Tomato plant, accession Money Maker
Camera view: tilt-top (135 deg); turntable rotation: 270 degrees
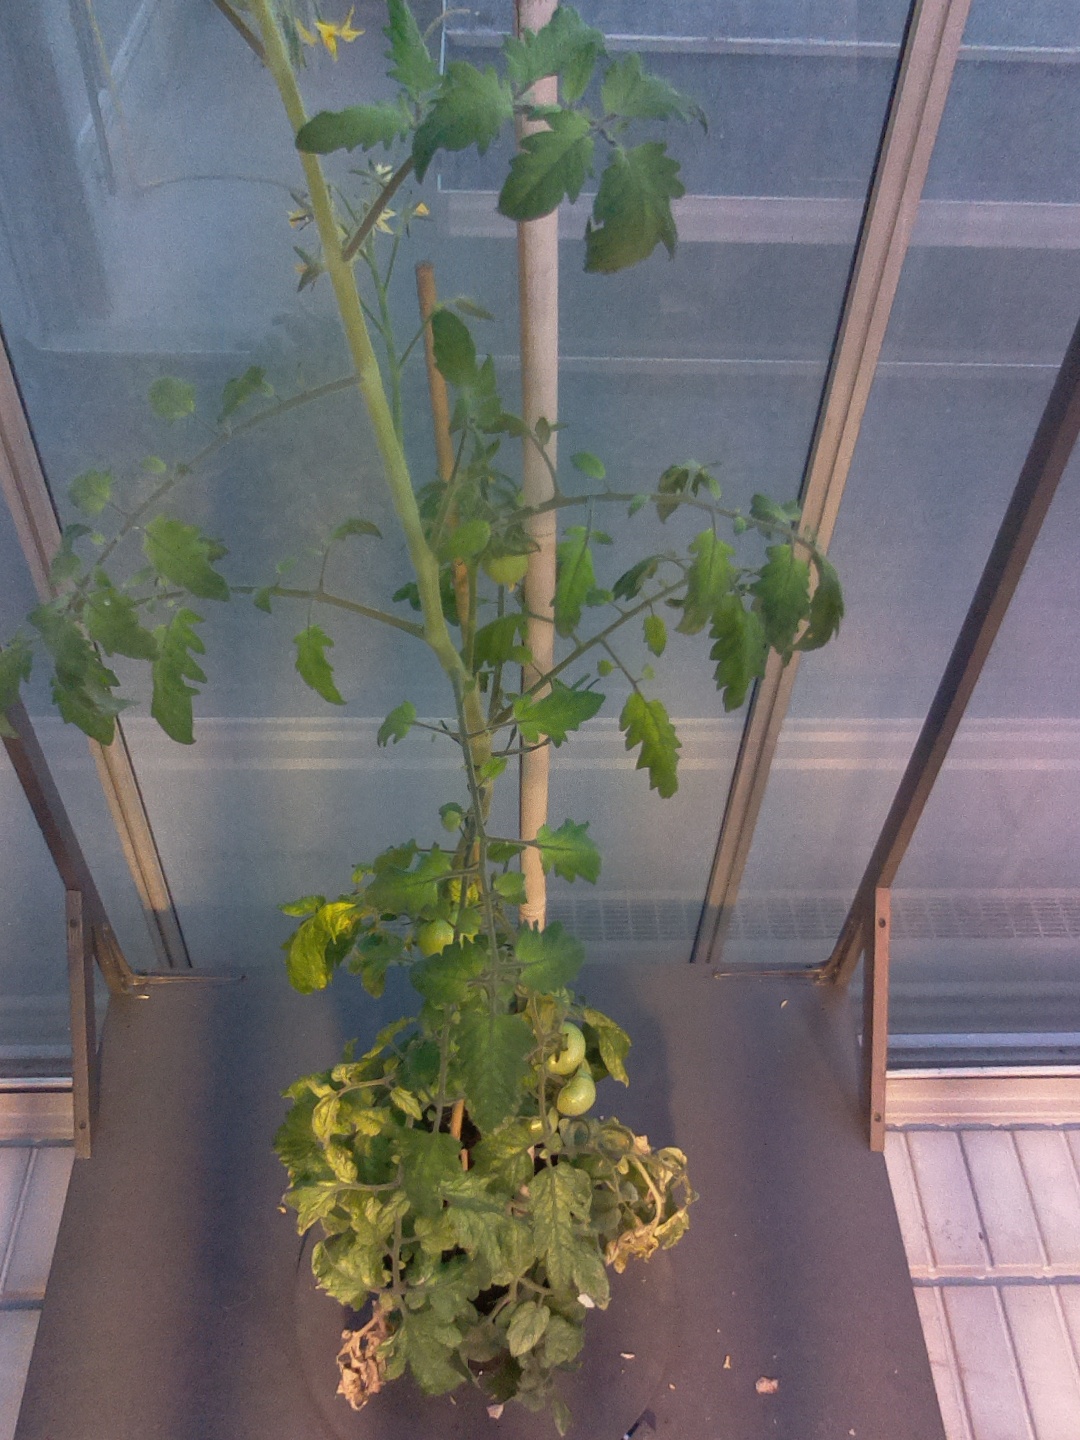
BBCH growth stage 73: 30%-40% of final fruit size